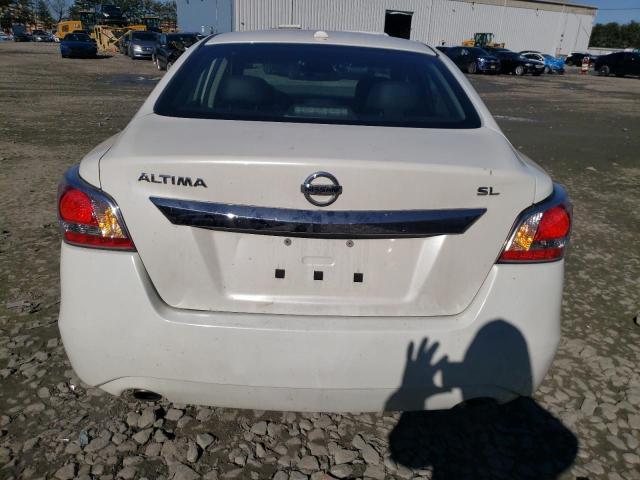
Aucun dommage détecté.
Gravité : aucun